A Guide to the Perplexed

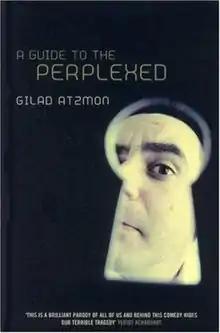

A Guide to the Perplexed (originally in , "Mōrē Nəḇūḵīm") is a novel written in 2001 by British musician and anti-Zionist campaigner Gilad Atzmon, who has been described as antisemitic.